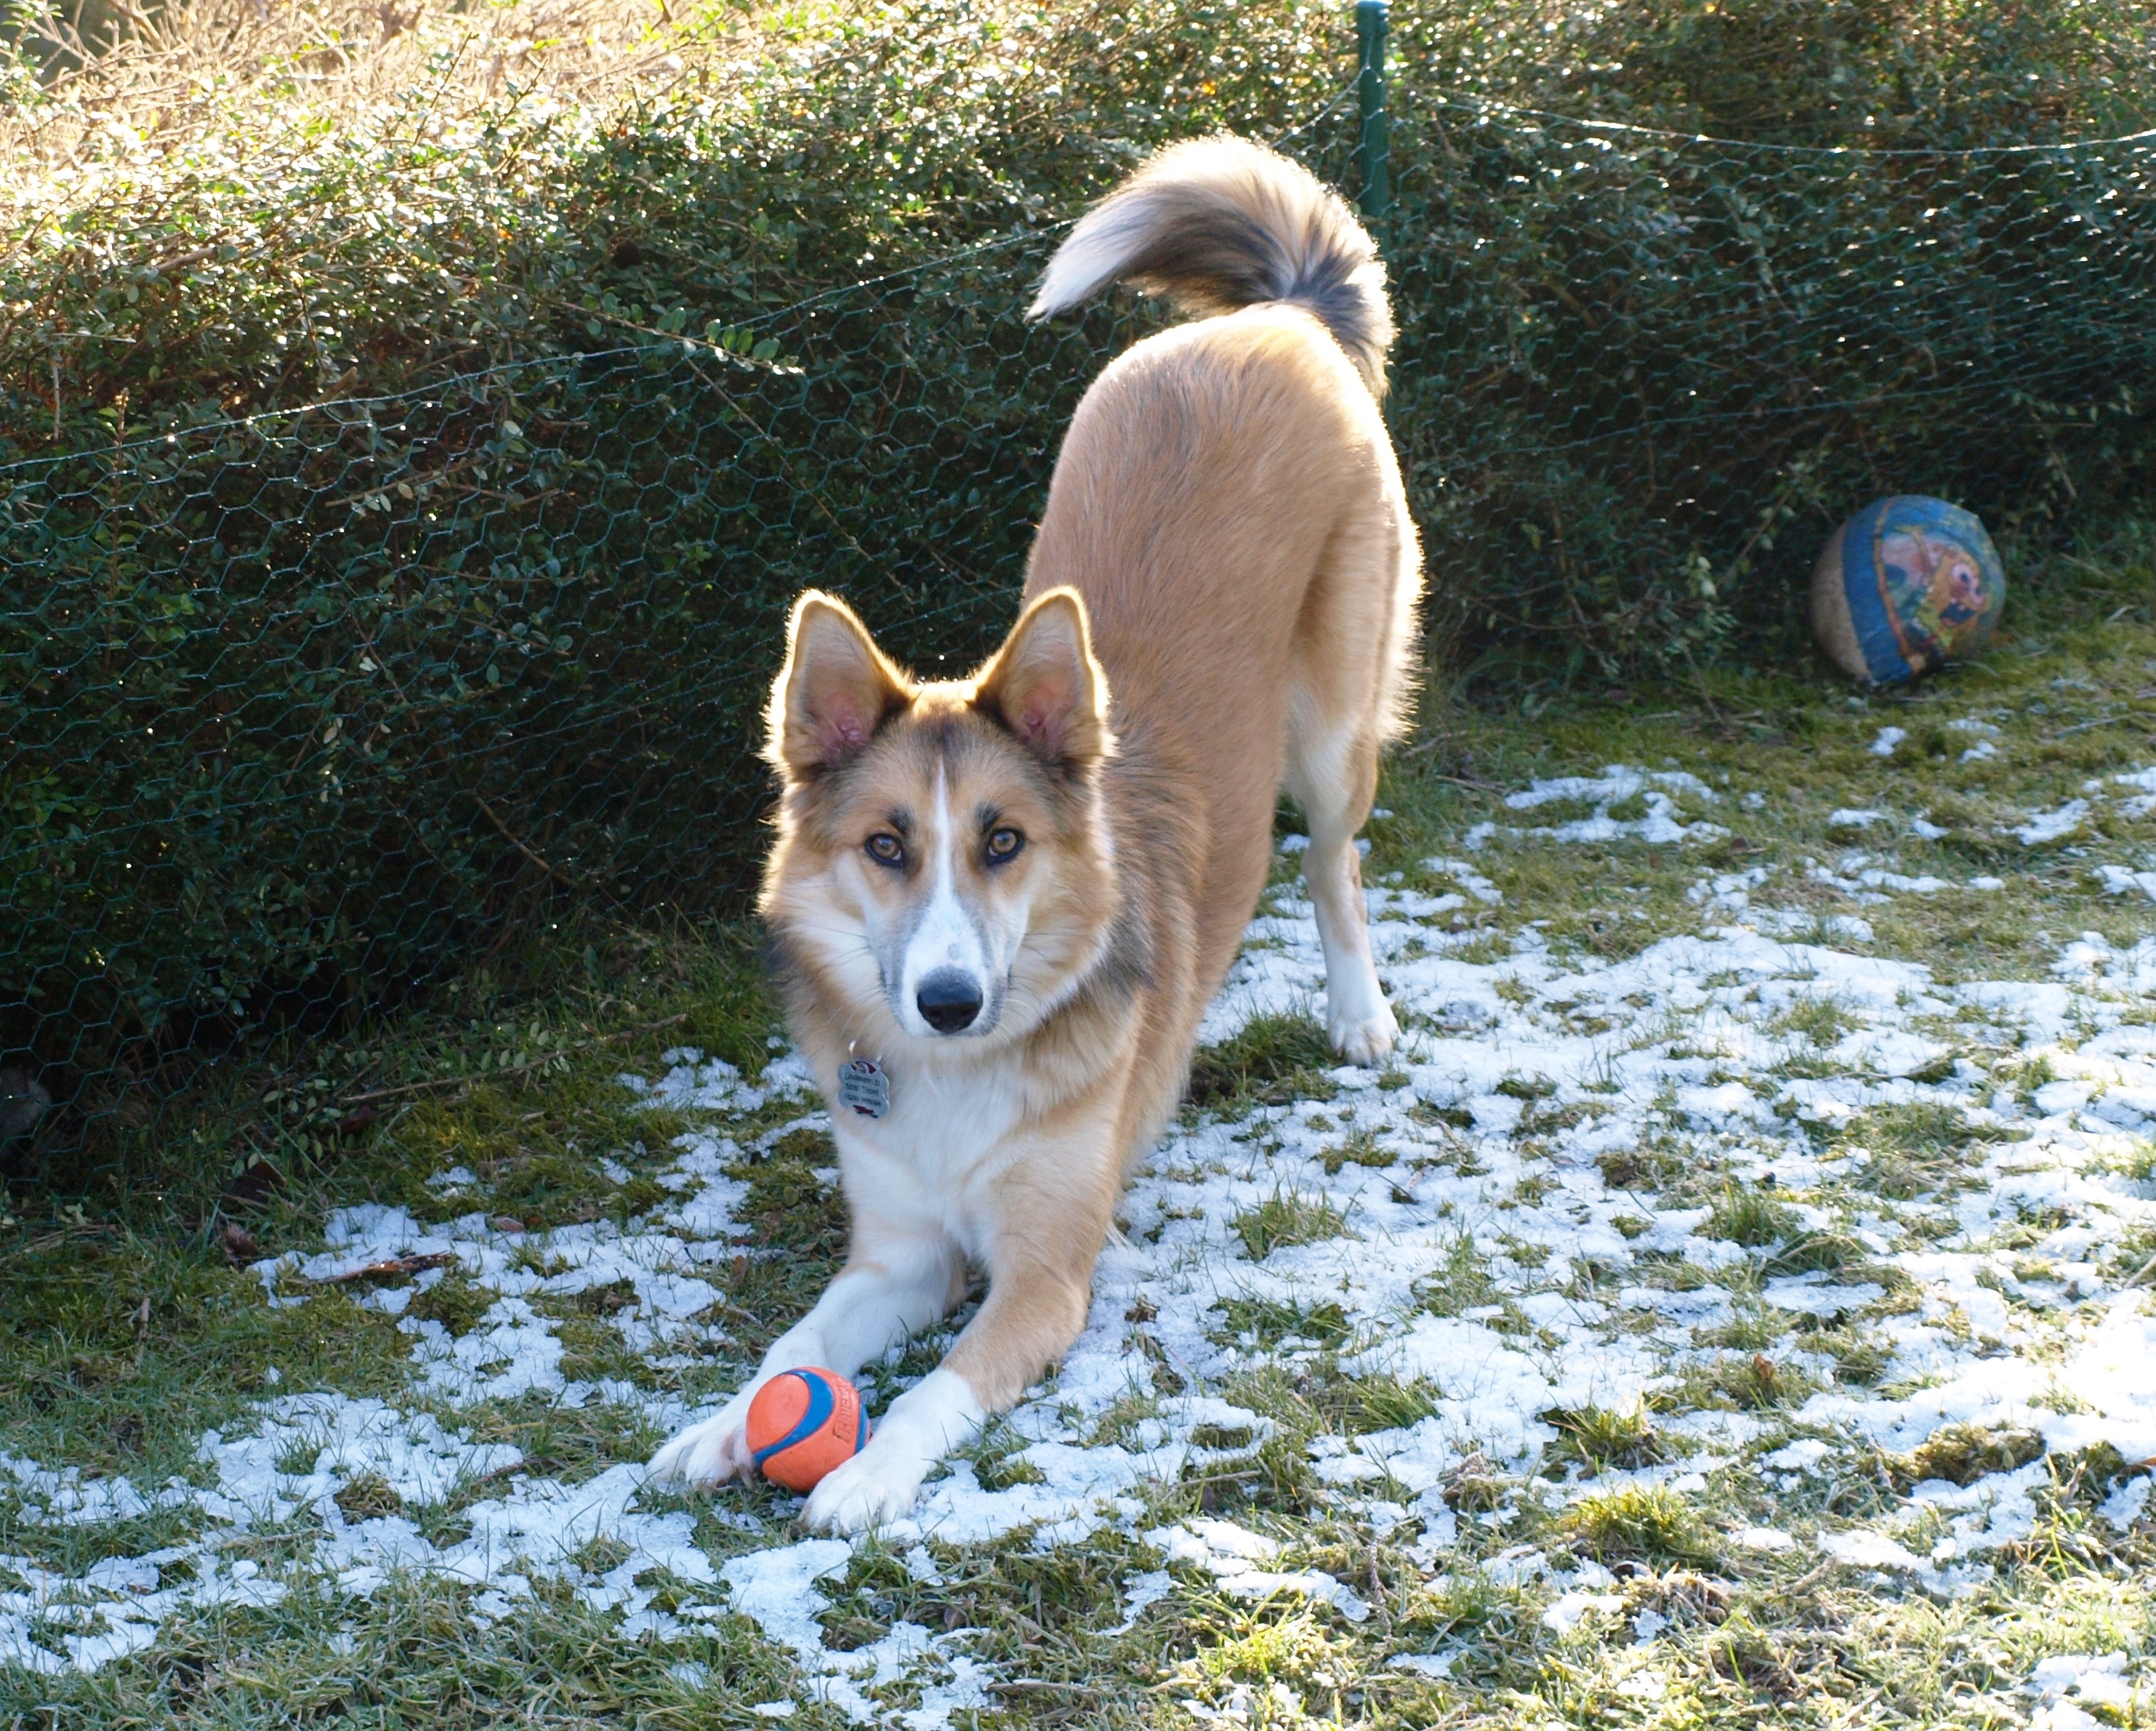
play, dog, animal, pet, mammal, playful, ball, vertebrate, shiba inu, siberian husky, shikoku, dog like mammal, saarloos wolfdog, wolfdog, czechoslovakian wolfdog, dog breed group, greenland dog, west siberian laika, norwegian lundehund, game pose, fox colors